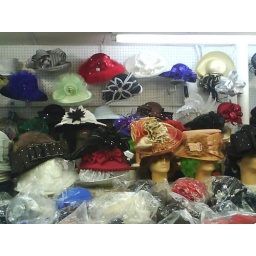
cell phone shot of a hat stall in the Northeast Market, Baltimore, MD